Little Mount metro station

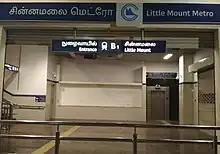
Little Mount metro station (Entrance B1)

Little Mount is an elevated metro station on the North-South Corridor of the Blue Line of Chennai Metro in Chennai, India. This station serves the neighbourhoods of Guindy and Saidapet.